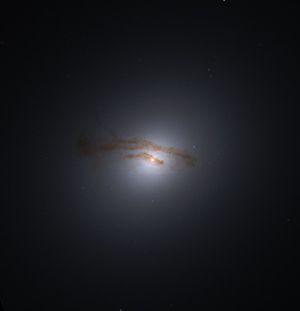
M84 est galaxie elliptique située dans la constellation de la Vierge à environ 46 millions d'années-lumière de la Voie lactée. Elle a été découverte par l'astronome allemand Johann Gottfried Koehler en 1779. Charles Messier a observé la même galaxie le 18 mars 1781 et il l'a inscrite à son catalogue comme M84.